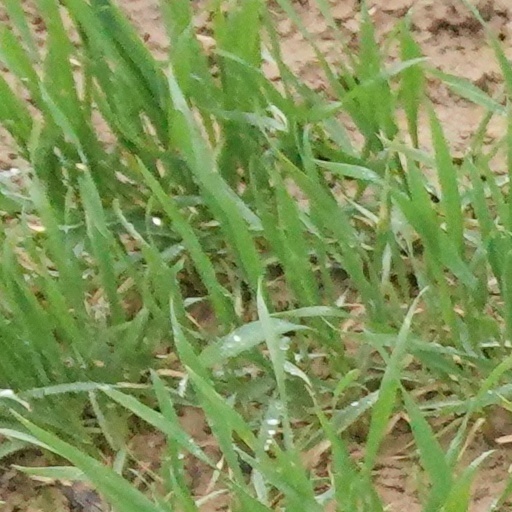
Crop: wheat